Willow (given name)

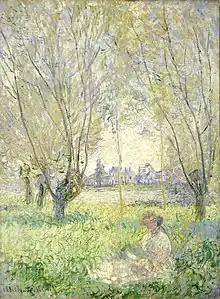
"Woman seated under the willows" by Claude Monet

Willow is a given name used in reference to the willow. It has grown in popularity in English speaking countries along with other names inspired by the natural world. It first entered the top 1,000 names given to American newborn girls in 2000 and was ranked in 37th position for American baby girls in 2022. It was among the top 10 most popular names for girls born in Wales in 2020. It was also among the top 10 names for girls born in New Zealand in 2020.